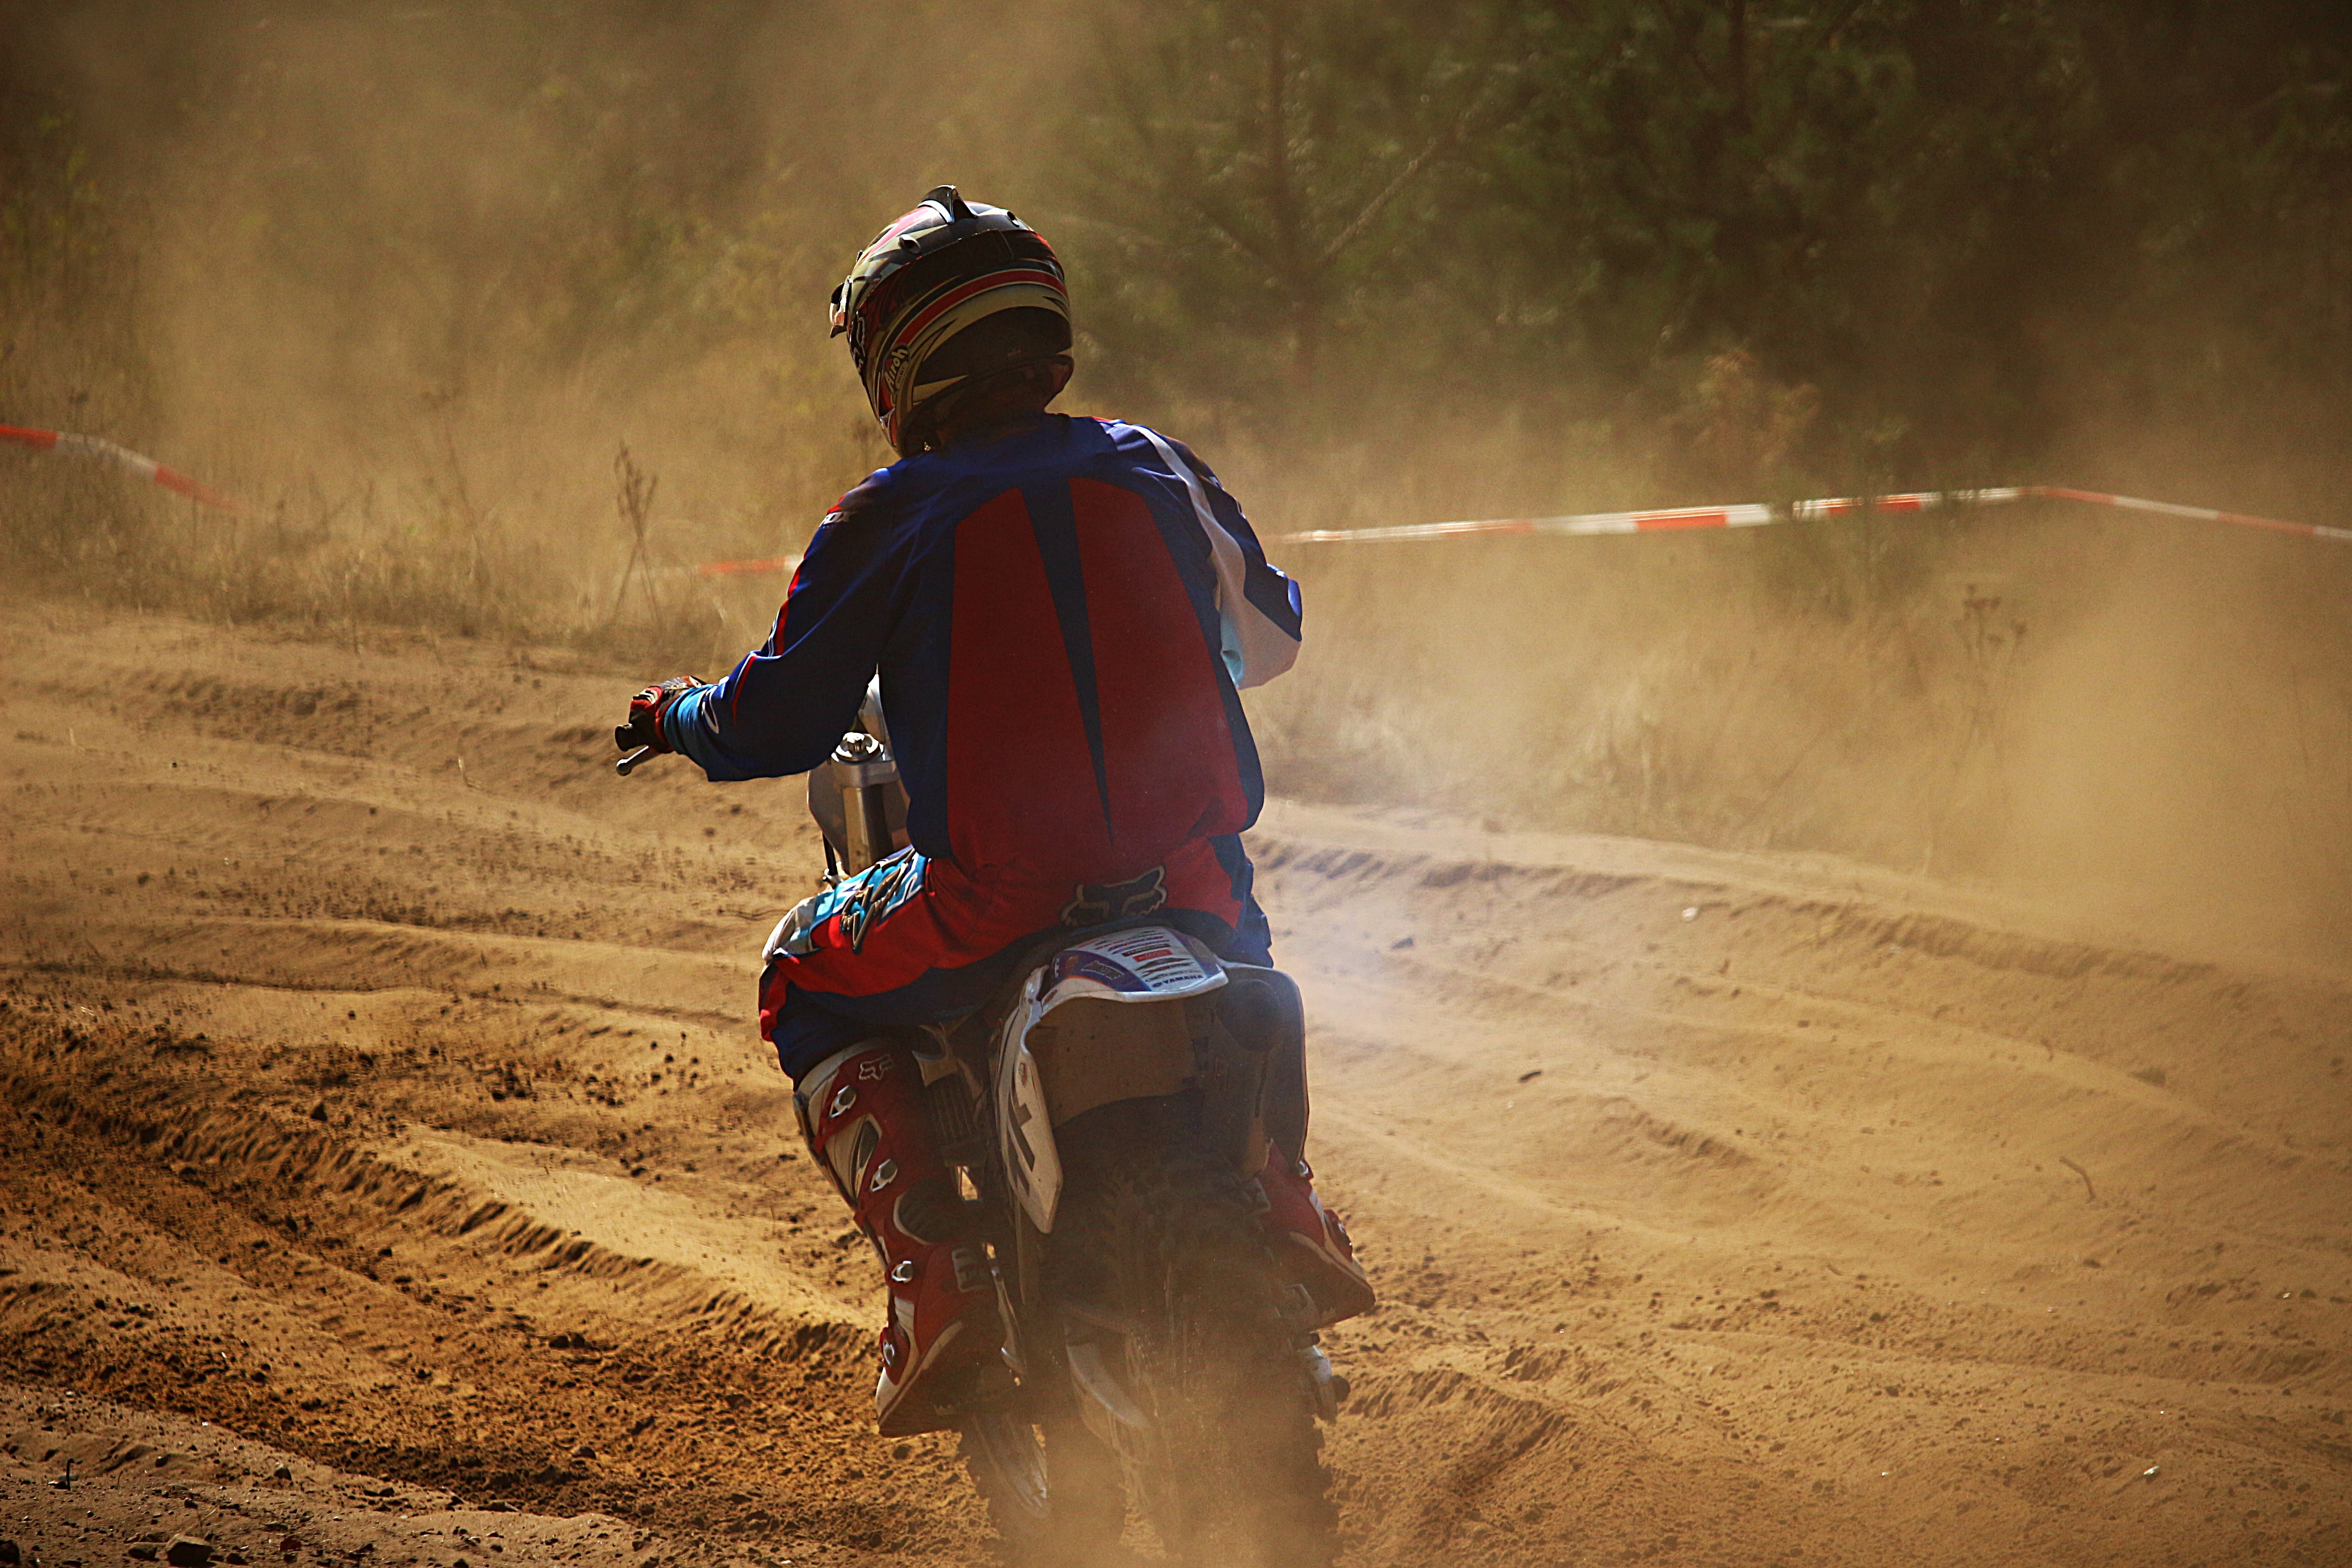
sand, vehicle, motorcycle, mud, motocross, soil, dust, cross, extreme sport, mountain bike, race, sports, racing, motorsport, enduro, mountain biking, motocross ride, motorcycle sport, off roading